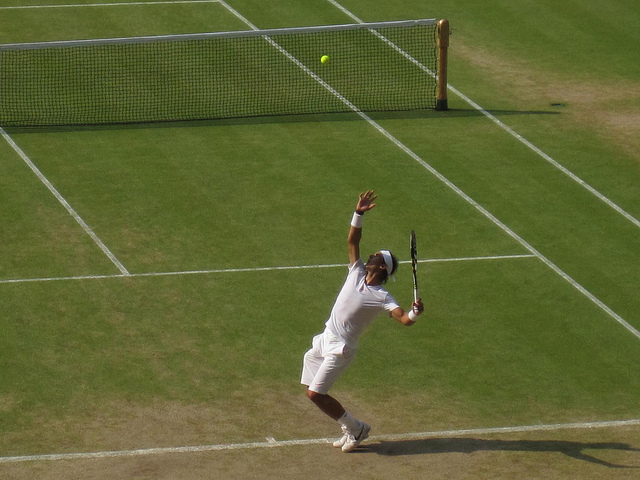
người đàn ông cầm vợt tennis chuẩn bị đánh bóng tầm cao